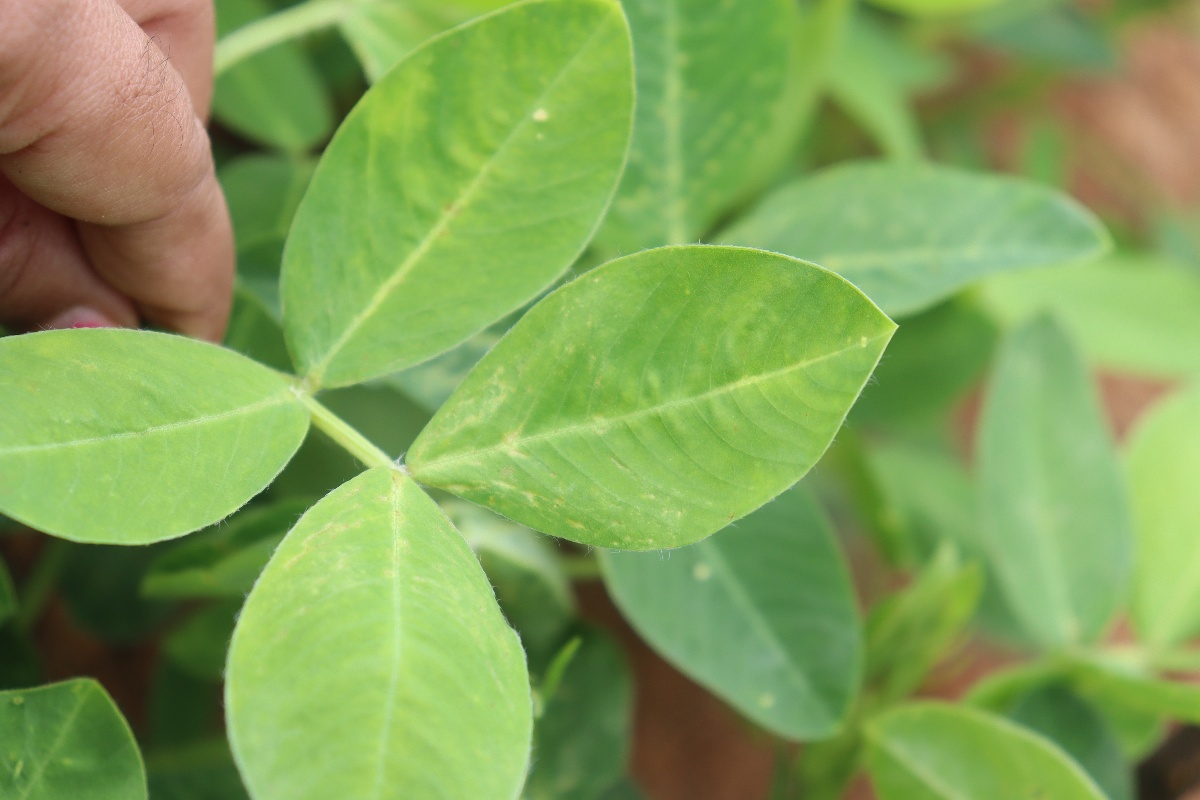
Label: healthy leaf